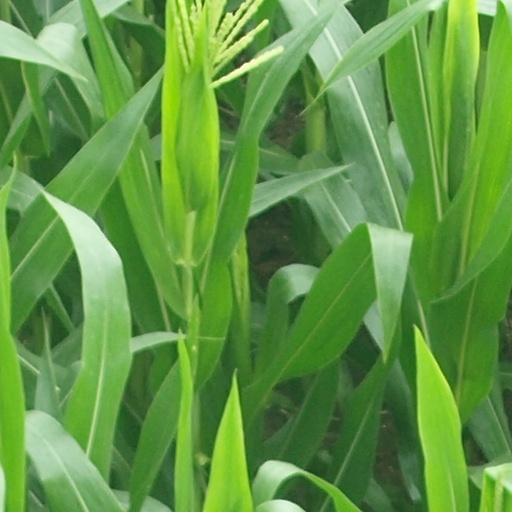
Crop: maize; corn